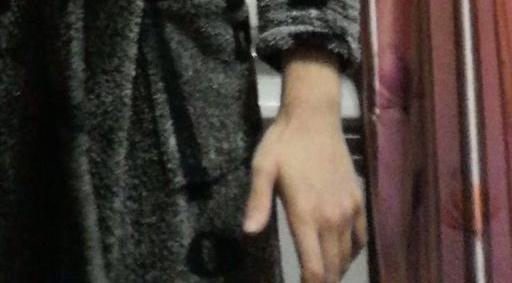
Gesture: no_gesture